Public housing estates in Tai Po

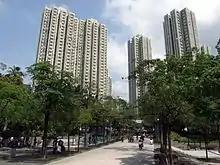
Tai Po Plaza

Sun Hing Garden is a Private Sector Participation Scheme estate in Tai Po, near Fu Shin Estate, Chung Nga Court, Ming Nga Court. Built on the reclaimed land of Tai Po Hoi, the estate consists of 5 blocks built in 1986.